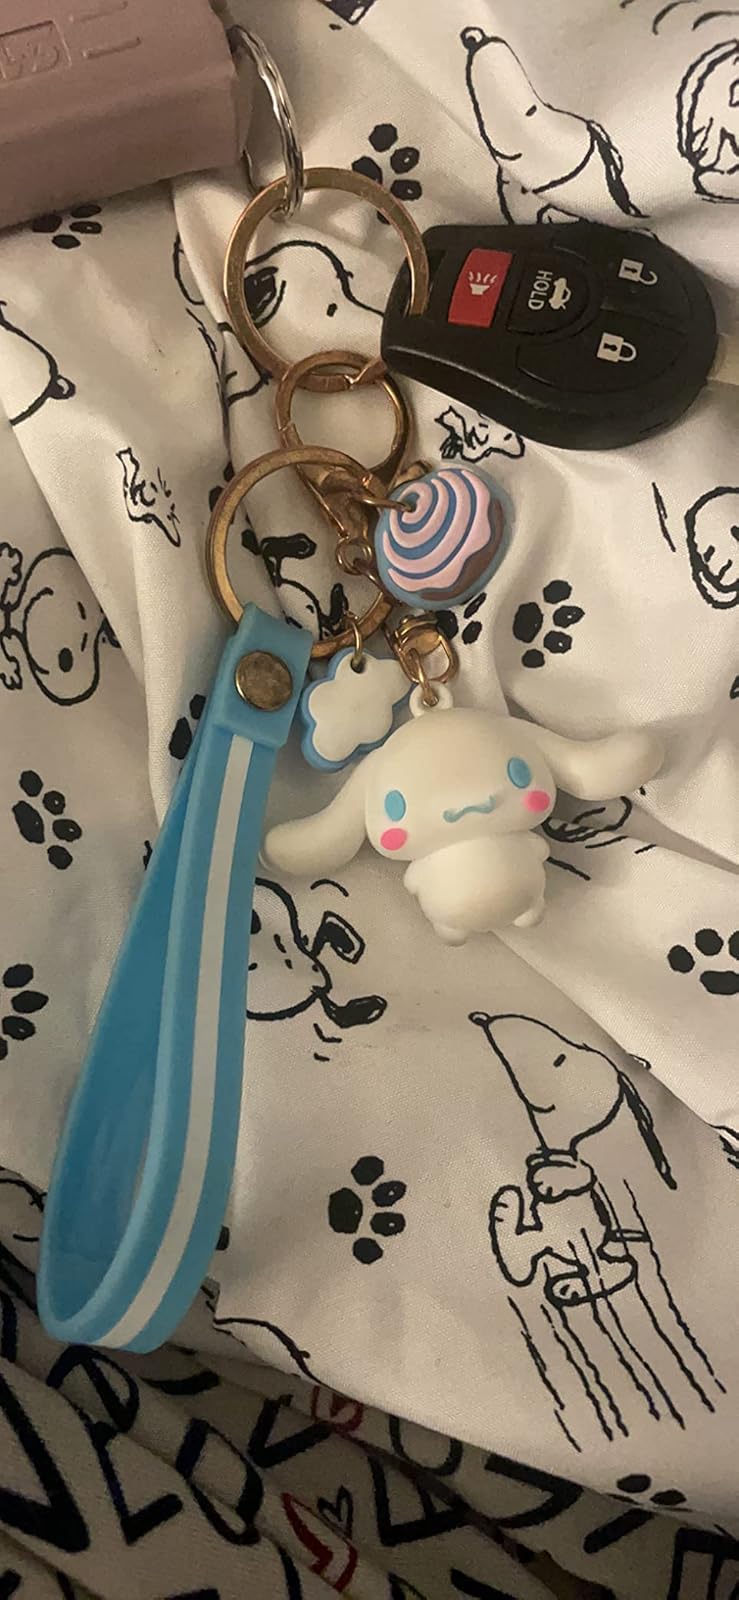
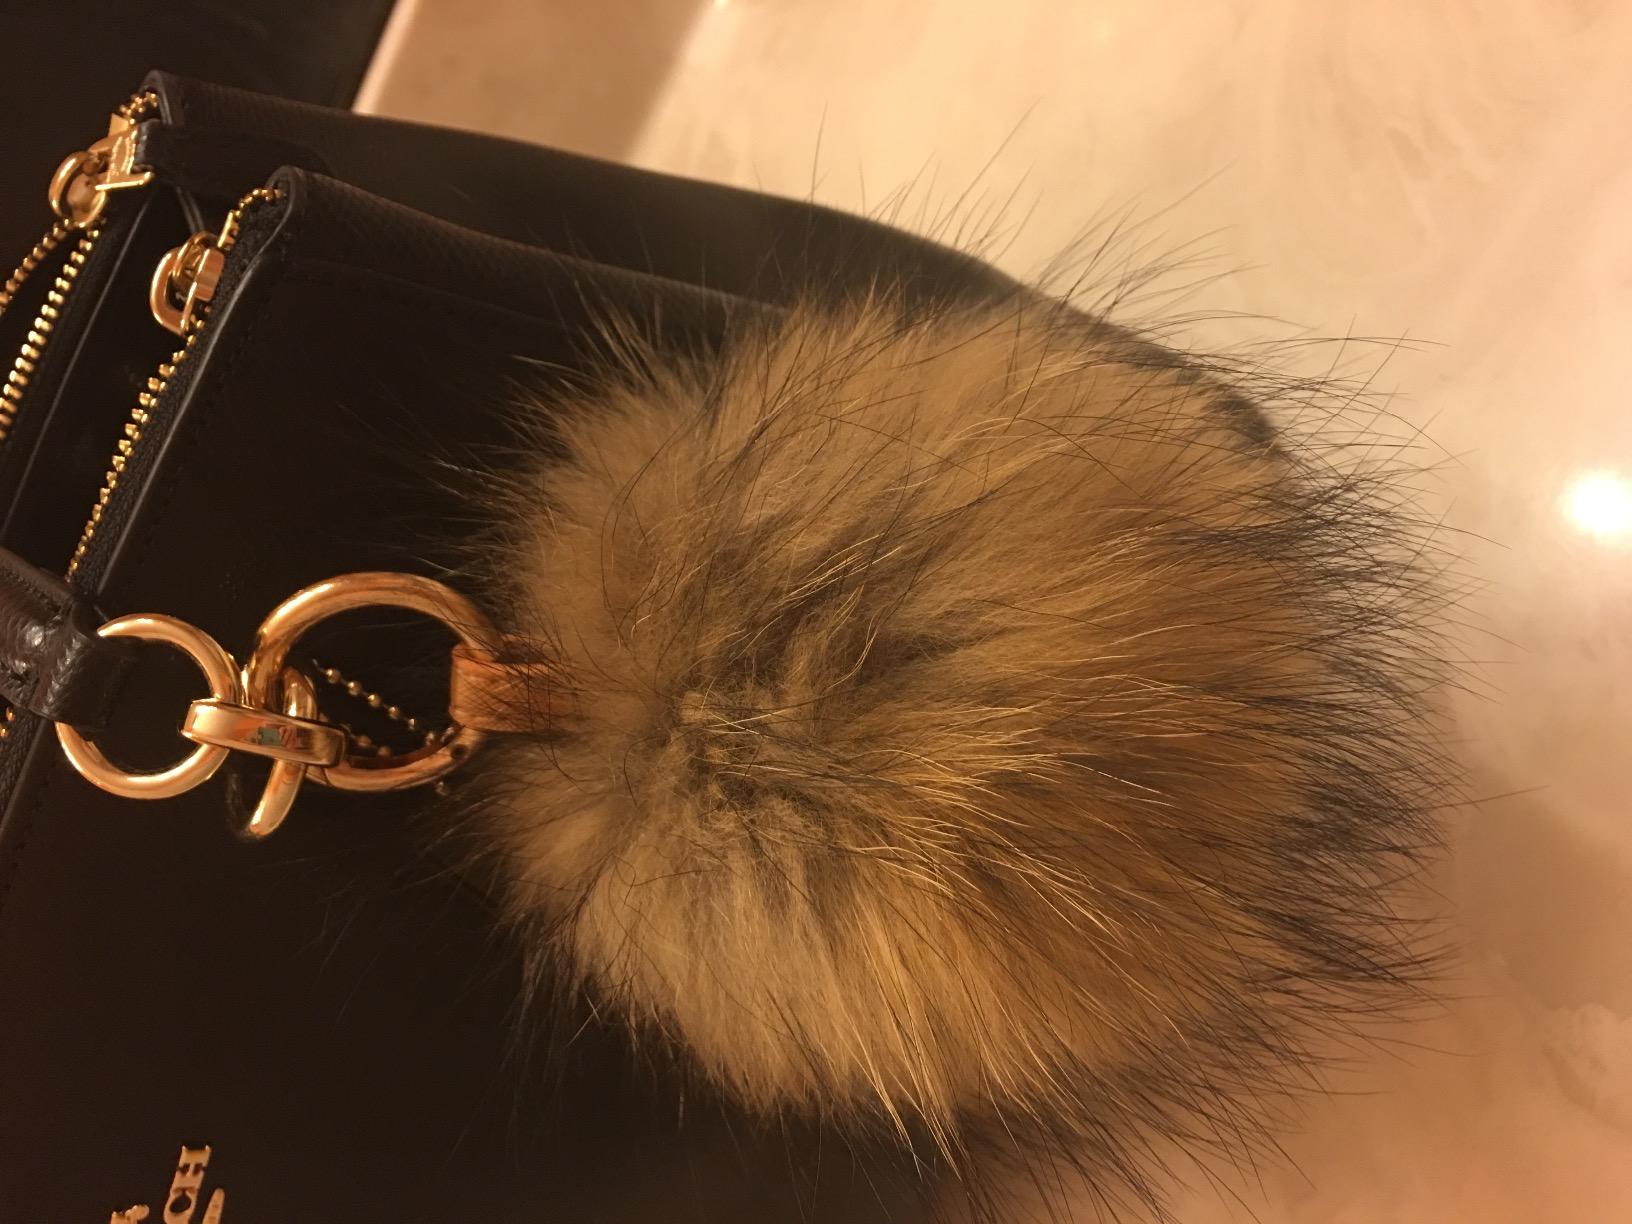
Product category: accessories_keychain
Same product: no